Question: Please indicate a possible affordance area of baseball bat that can be used for holding
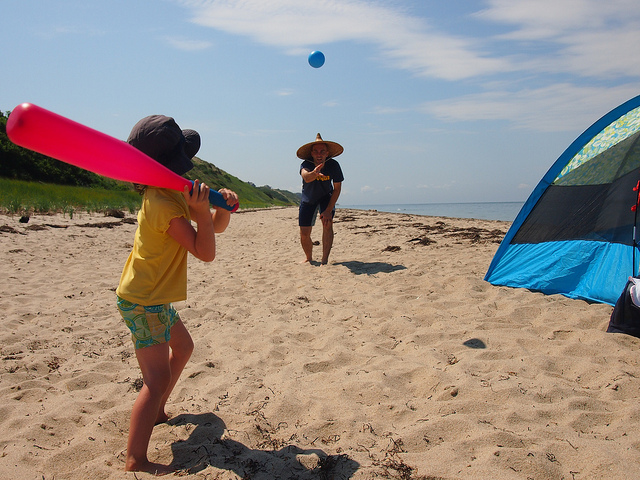
Answer: [172.105, 170.526, 246.842, 226.316]